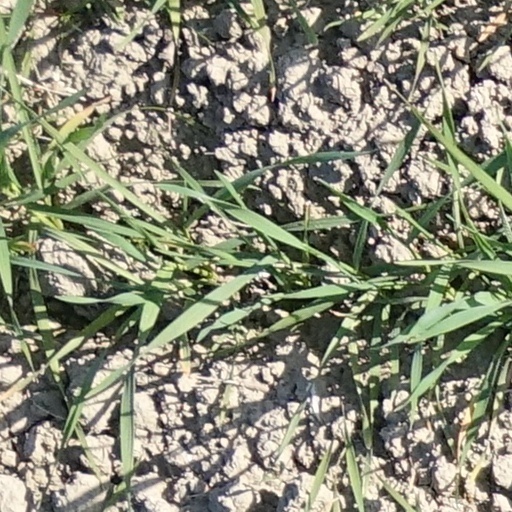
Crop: wheat